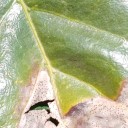
Label: Phoma